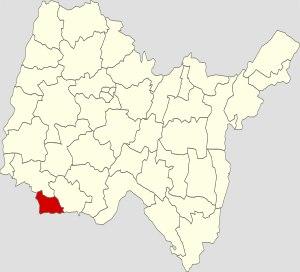
Le canton de Miribel est une division administrative française située dans le département de l'Ain en région Auvergne-Rhône-Alpes.